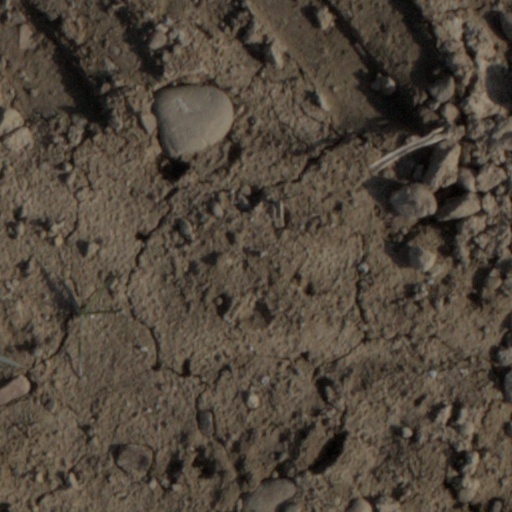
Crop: wheat